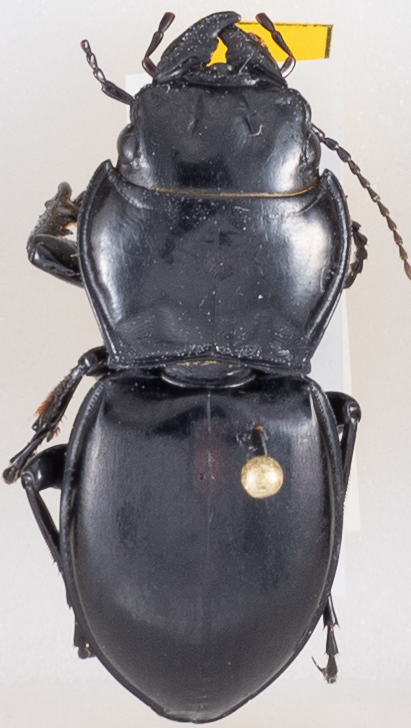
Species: Pasimachus californicus
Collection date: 2018-09-10
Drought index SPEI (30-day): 1.85
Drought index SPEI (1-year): -0.9
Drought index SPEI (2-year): -0.86